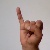
The image shows a hand gesture representing the letter 'I' in Indian Sign Language.